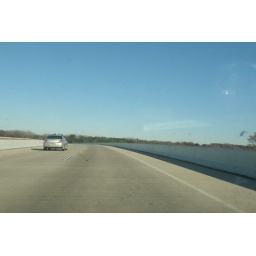
On the bridge over the Canadian National/Wisconsin Central railroad and the Fox River.